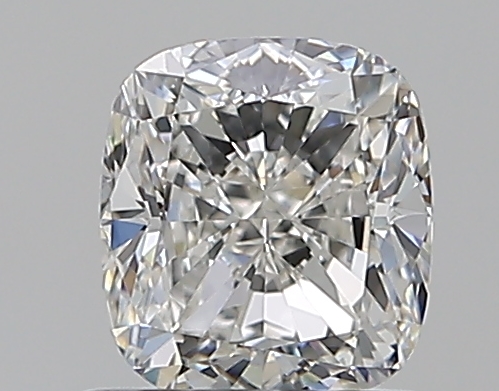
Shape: cushion
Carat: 0.9
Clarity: VS1
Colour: H
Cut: EX
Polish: EX
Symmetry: VG
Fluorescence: N
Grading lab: GIA
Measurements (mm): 5.69 x 5.17 x 3.55